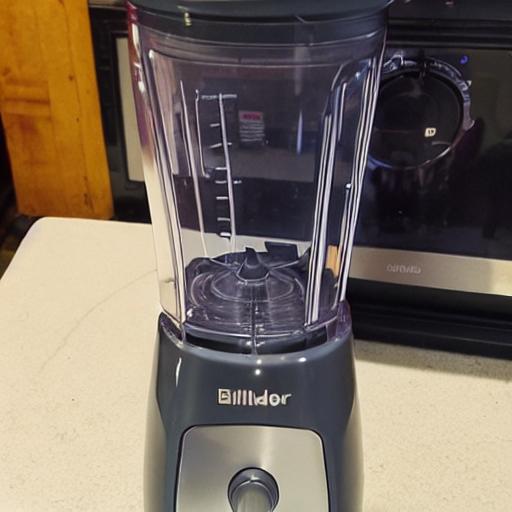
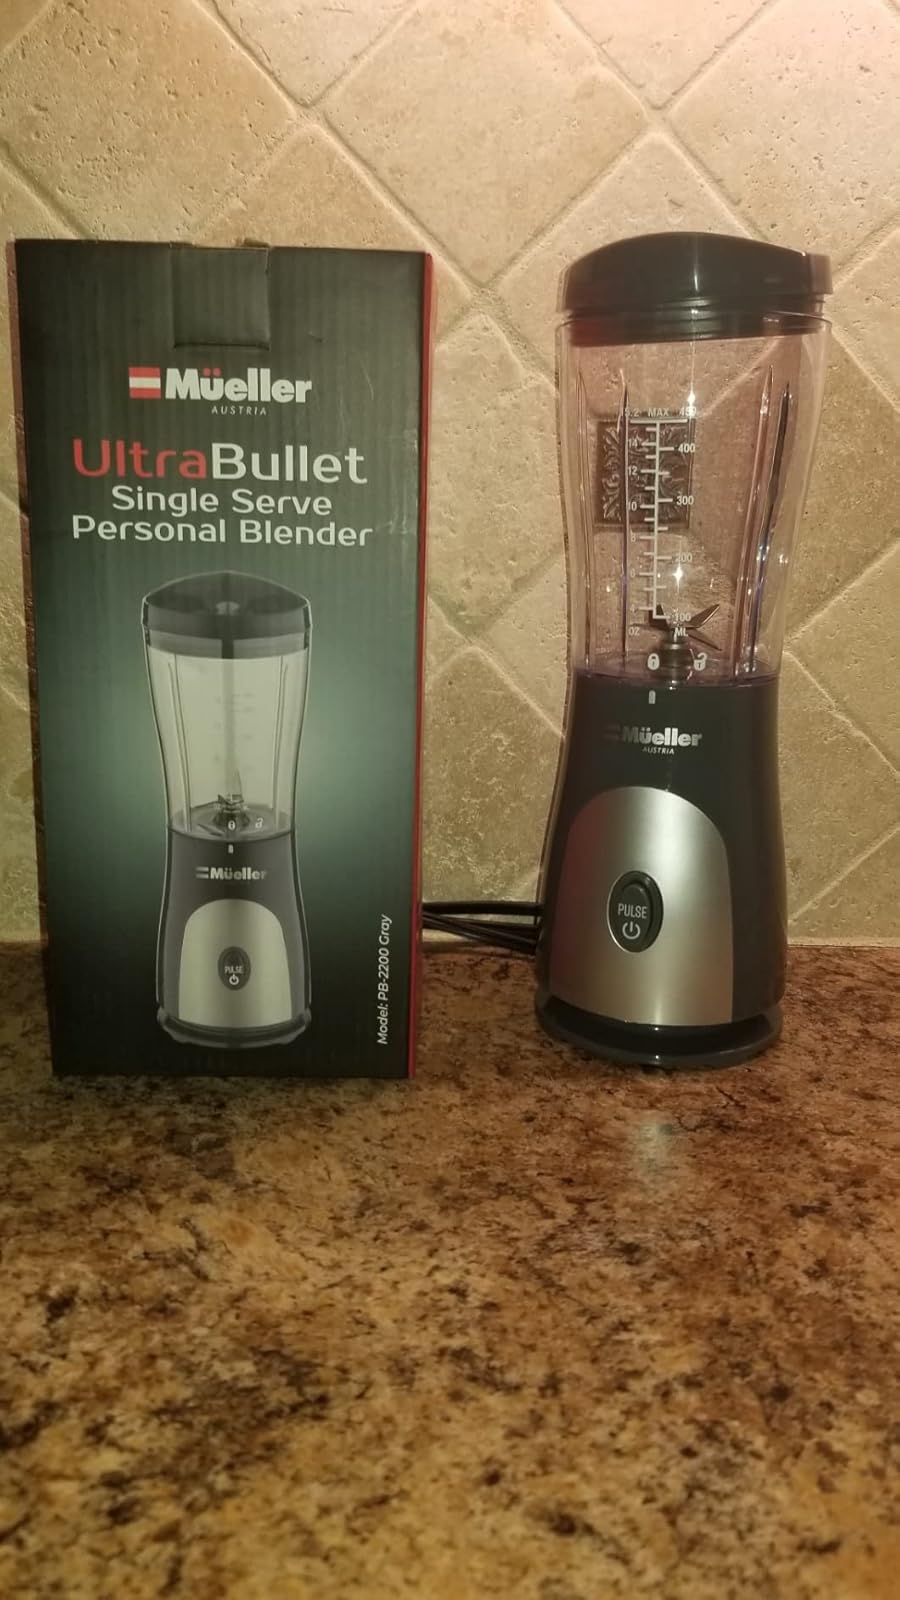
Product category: items_blender
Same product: no